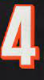
Number: 4